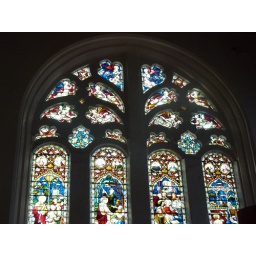
Stained glass windows in King;s College Chapel, King's College campus, University of Aberdeen